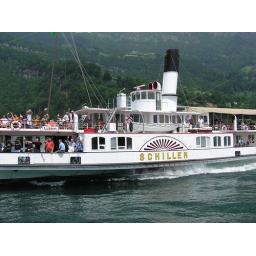
Paddle steamer &amp;quot;Schiller&amp;quot; on lake lucerne. The ship was built in 1906 with a twin steam engine by Sulzer.